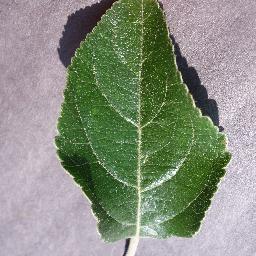
Label: Apple___healthy